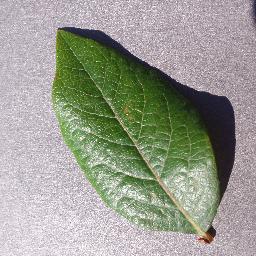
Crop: blueberry
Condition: healthy